History of Mexican Americans in Texas

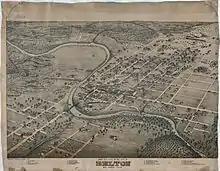
Map of Belton

Indigenous peoples lived in the area now known as Texas long before Spanish explorers arrived in the area. However, once Spaniards arrived and claimed the area for Spain, a process known as "mestizaje" occurred, in which Spaniards and Native Americans had "mestizo" children who had both Spanish and indigenous blood. Texas was ruled by Spain as part of its New Spain territory from 1520, when Spaniards first arrived in Mexico in 1520, until Texas won independence from Mexico in 1836, which led to the Treaty of Guadalupe-Hidalgo (1848). In 1830, the Mexican population fell to 20 percent and in 1840 down to 10 percent. When Spanish rule in Texas ended, Mexicans in Texas numbered 5,000. In 1850 over 14,000 Texas residents had Mexican origin.